Polygalacturonase

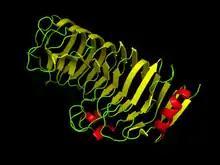
Computer generated image of Polygalacturonase as found in "Aspergillus aculeatus" (1IA5) at pH 8.5

Endo-polygalacturonase (pectin depolymerase, pectolase, pectin hydrolase, and poly-α-1,4-galacturonide glycanohydrolase; systematic name (1→4)-α--galacturonan glycanohydrolase (endo-cleaving)) is an enzyme that hydrolyzes the α-1,4 glycosidic bonds between galacturonic acid residues: